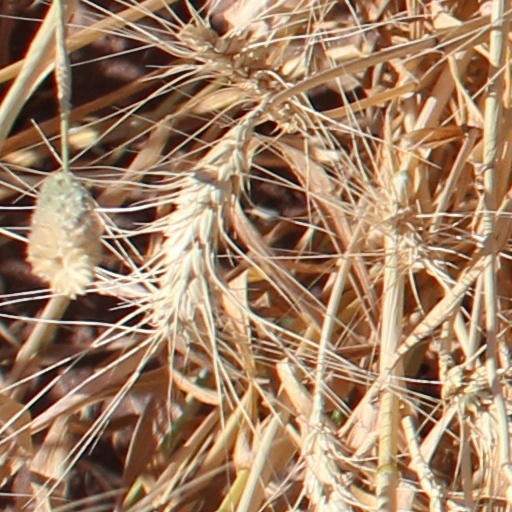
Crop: wheat